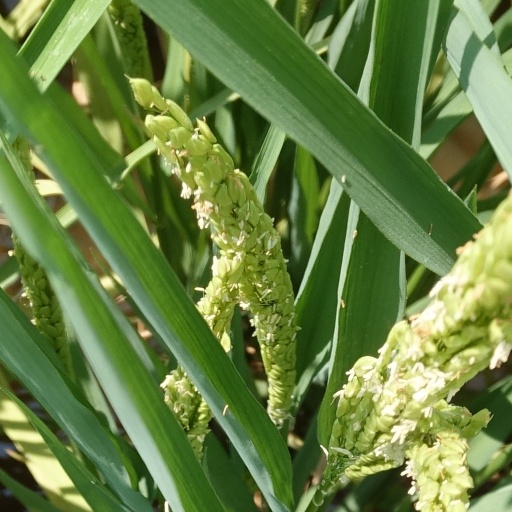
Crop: rice